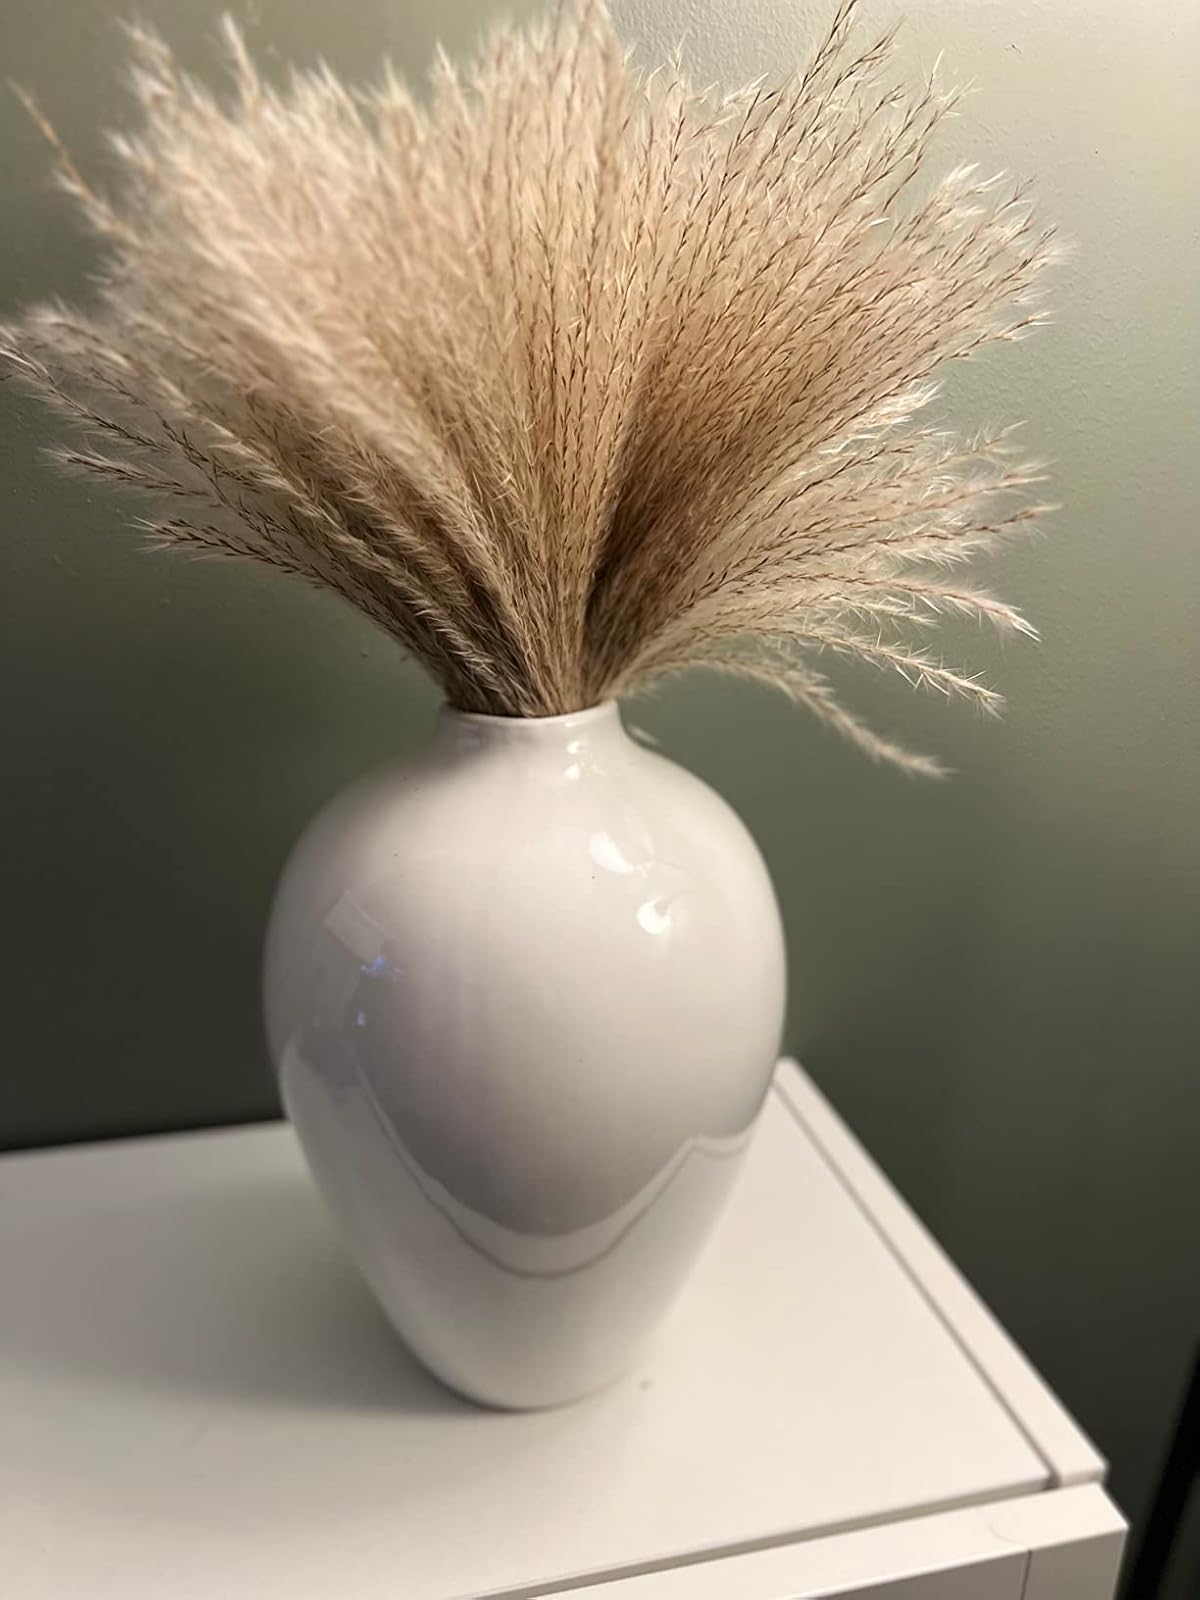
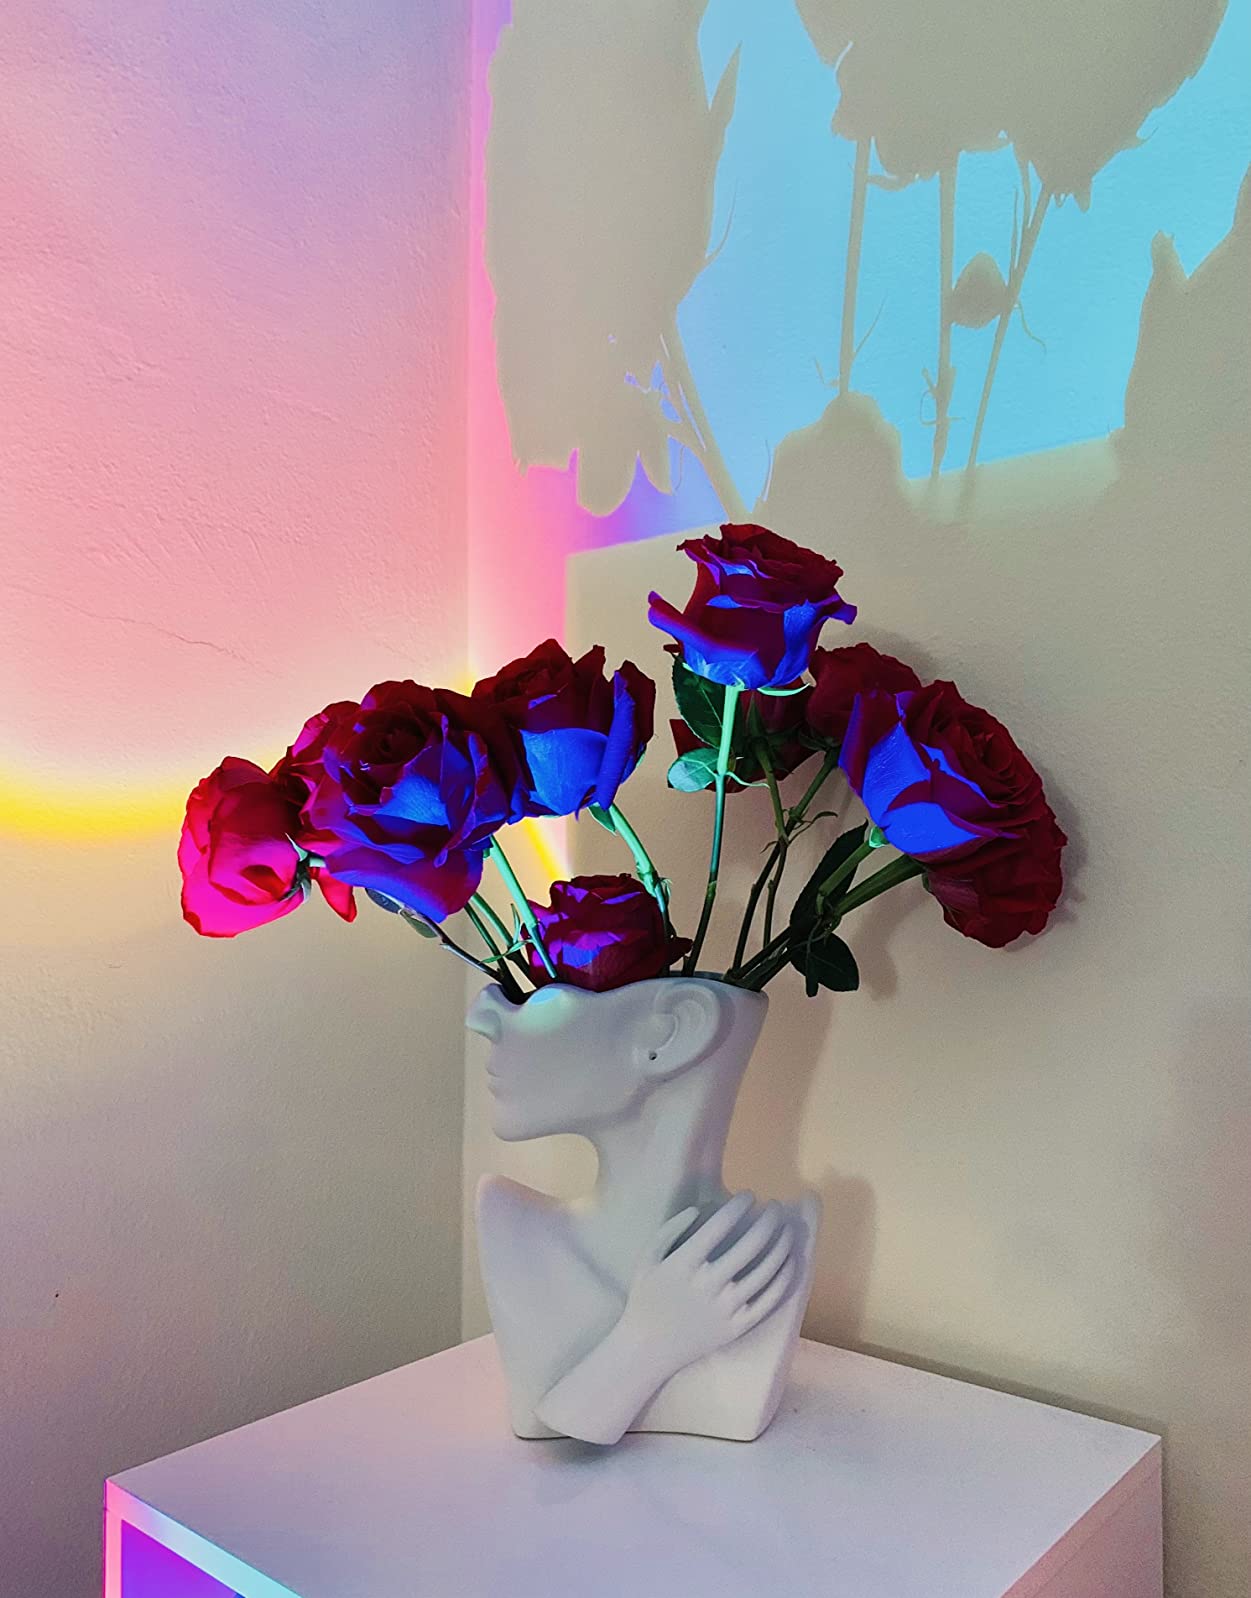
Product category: vase
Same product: no